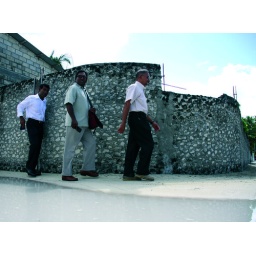
MDP Presidential Candidate Mohamed Naseed (anni) and running mate Dr.Waheed, Trying to cross the road in Dh.Kudahuvadhoo,